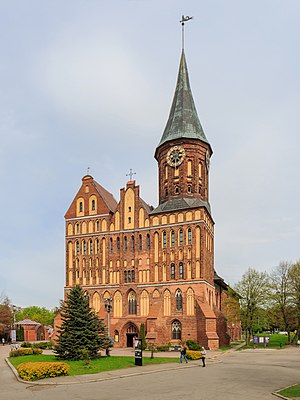
Samland bispedømme
Den tidligere katedral i Königsberg
Samland bispedømme var et af ni bispedømmer, som eksisterede i Den Tyske Ordensstat.